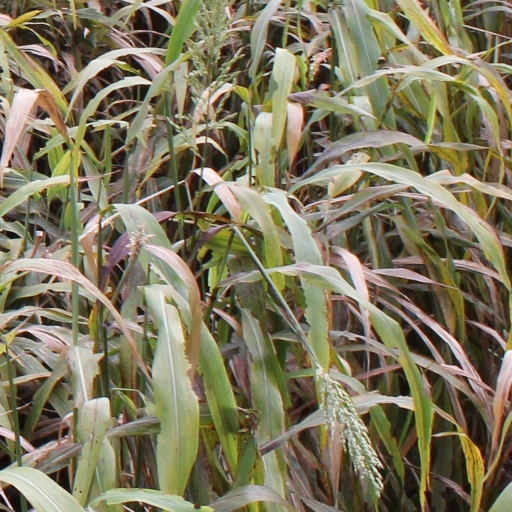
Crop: sorghum